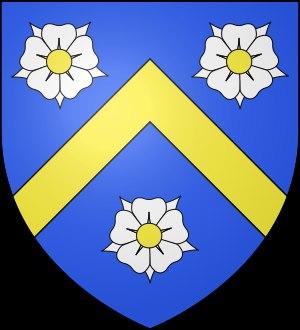
Oulon est une commune française située dans le département de la Nièvre, en région Bourgogne-Franche-Comté.